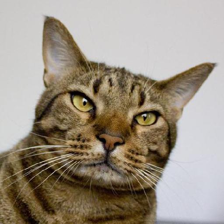
Label: animals